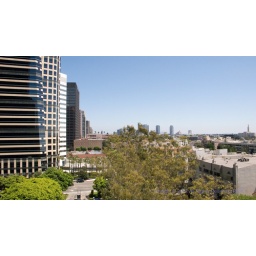
Rear view of the office towers located on Wilshire Blvd. in Westwood, California 90024